Holy Spirit Orphanage

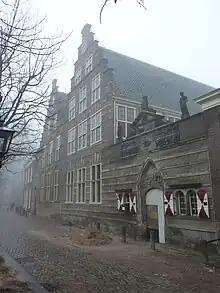
Weeshuis, present appearance

The Holy Ghost Orphanage remained on the Hooglandsekerkgracht until 1961, still carrying out its mission to care for Leiden's poor and needy children. The institution became a foundation in 1979 now known as , caring for the poor and destitute youth in a wider sense. In 1968, the building became a Rijksmonument, a Dutch national heritage site.